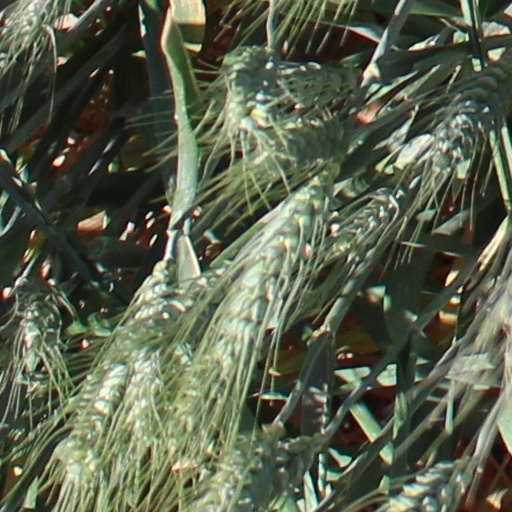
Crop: wheat